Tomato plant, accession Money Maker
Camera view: tilt-top (135 deg); turntable rotation: 270 degrees
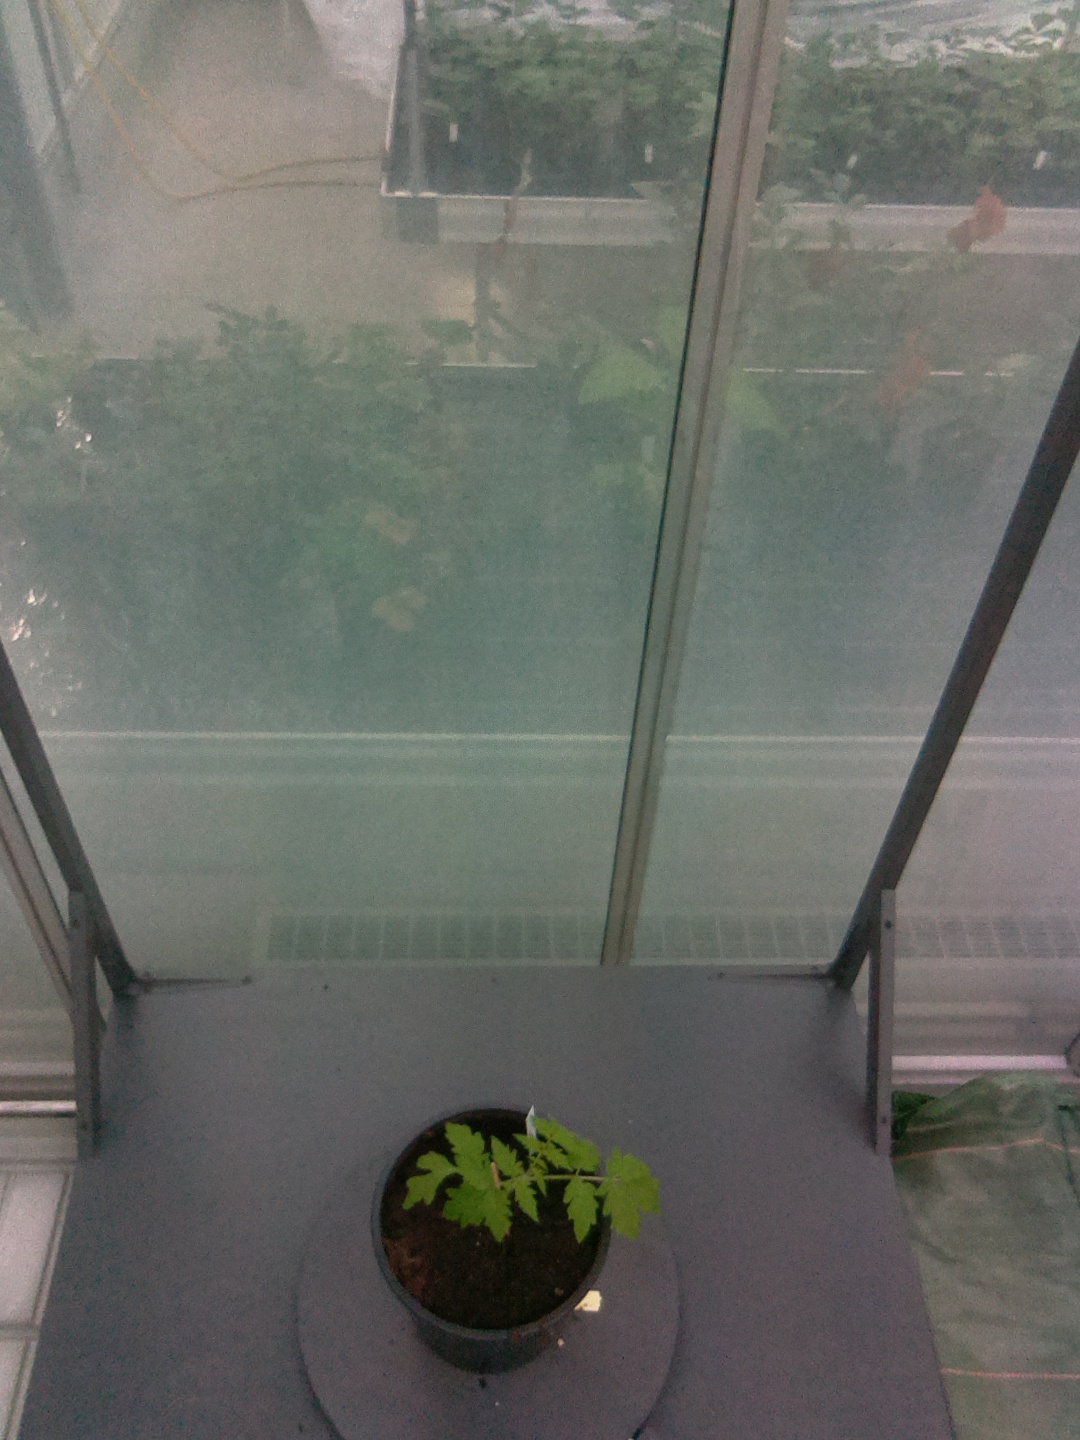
BBCH growth stage 13: 6 of true leaves visible